Vingtaine de la Ville

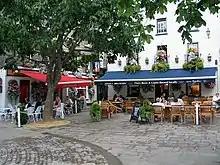
The Historic Town Centre of St Helier is in the vigntaine

The Vingtaine de la Ville is one of the six vingtaines of Saint Helier in Jersey, and roughly corresponds to the historic town centre and harbours. It is divided into two cantons: